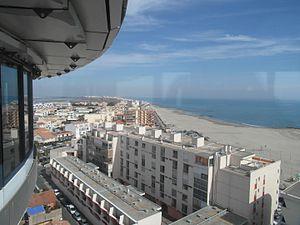
La mer depuis le Phare de la Méditerranée.JPG
Le Phare de la Méditerranée est une tour d'observation de 43 mètres, située dans le centre-ville de la station balnéaire française de Palavas-les-Flots, sur le littoral méditerranéen.
Le golfe du Lion est un golfe fermant l'extrême nord-ouest de la Méditerranée occidentale, entre le Cap de Creus, situé en Catalogne à l'ouest et, selon les avis, le cap Sicié ou la presqu'île de Giens, tous les deux situés dans le Var, à l'est. Son littoral relève donc principalement des régions administratives françaises d'Occitanie à l'ouest, et de Provence à l'est.